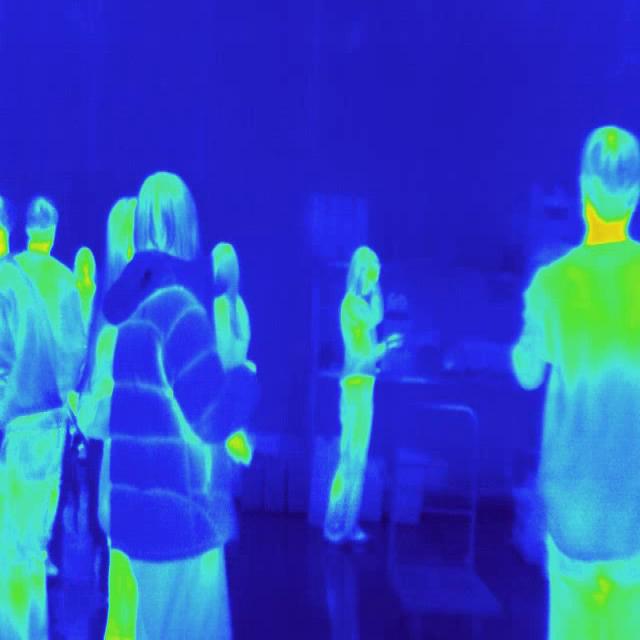
Detected objects:
label: person
label: person
label: person
label: person
label: person